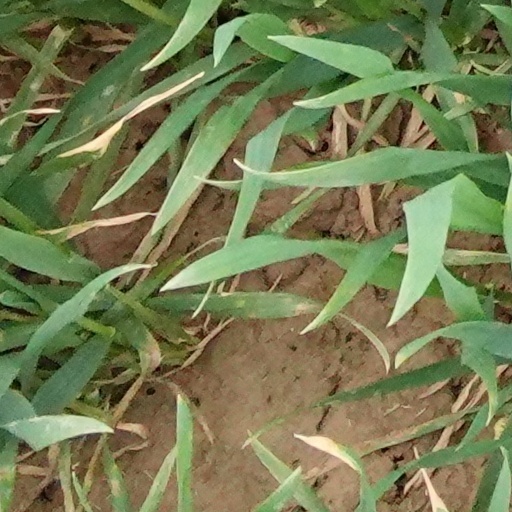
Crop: wheat